Bhonyra

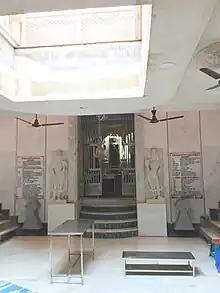
Underground chamber in Navagarh discovered in 1950s

In Jainism, a Bhonyra is an underground chamber with Jain images. In the past, it was used to conceal sacred idols during times of disturbance.